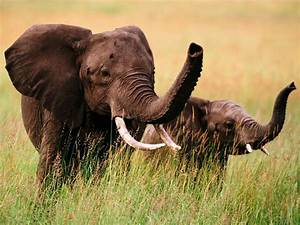
Label: elephant